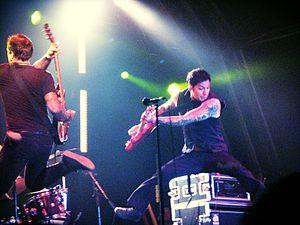
MxPx est un groupe de punk rock américain, originaire de Bremerton, dans l'État de Washington. La formation est composée du chanteur et bassiste Mike Herrera, du batteur Yuri Ruley et du guitariste Andy. À sa formation en 1992, le groupe se nomme Magnified Plaid alors que les membres sont tous à l'école secondaire. Andy est rapidement remplacé par Tom Wisniewski et avant même d'être en âge de conduire une voiture, le trio compte déjà plusieurs singles de 7 pouces à son actif de même qu'un premier album, Pokinatcha, lancé sur étiquette Tooth & Nail Records.